Luunja

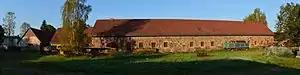
Luunja manor cattle complex.

Luunja is a small borough in Tartu County, Estonia. It is the administrative centre of Luunja Parish. As of the 2011 census, the settlement's population was 518.